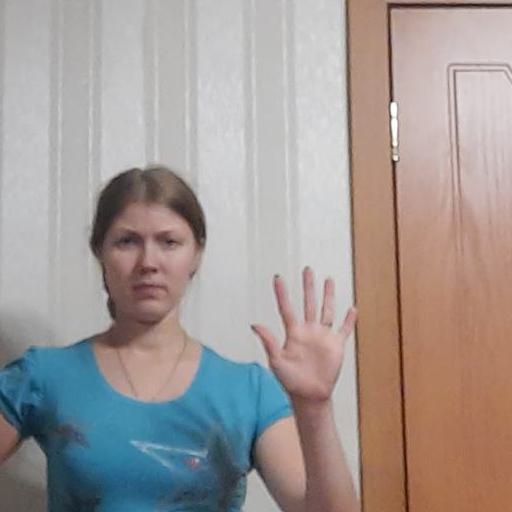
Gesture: palm